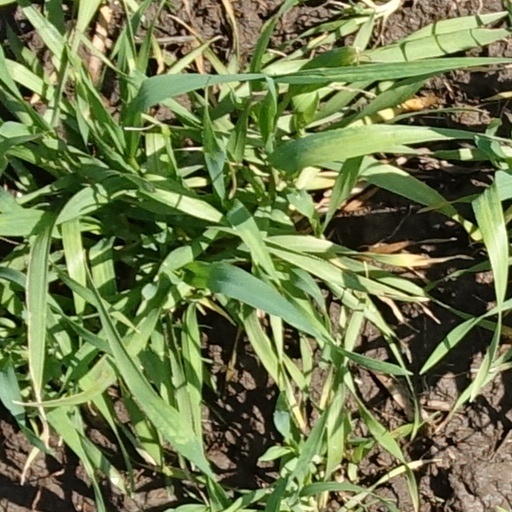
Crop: wheat